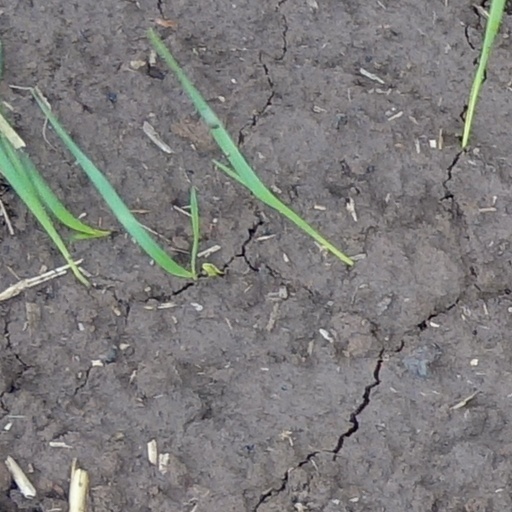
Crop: wheat